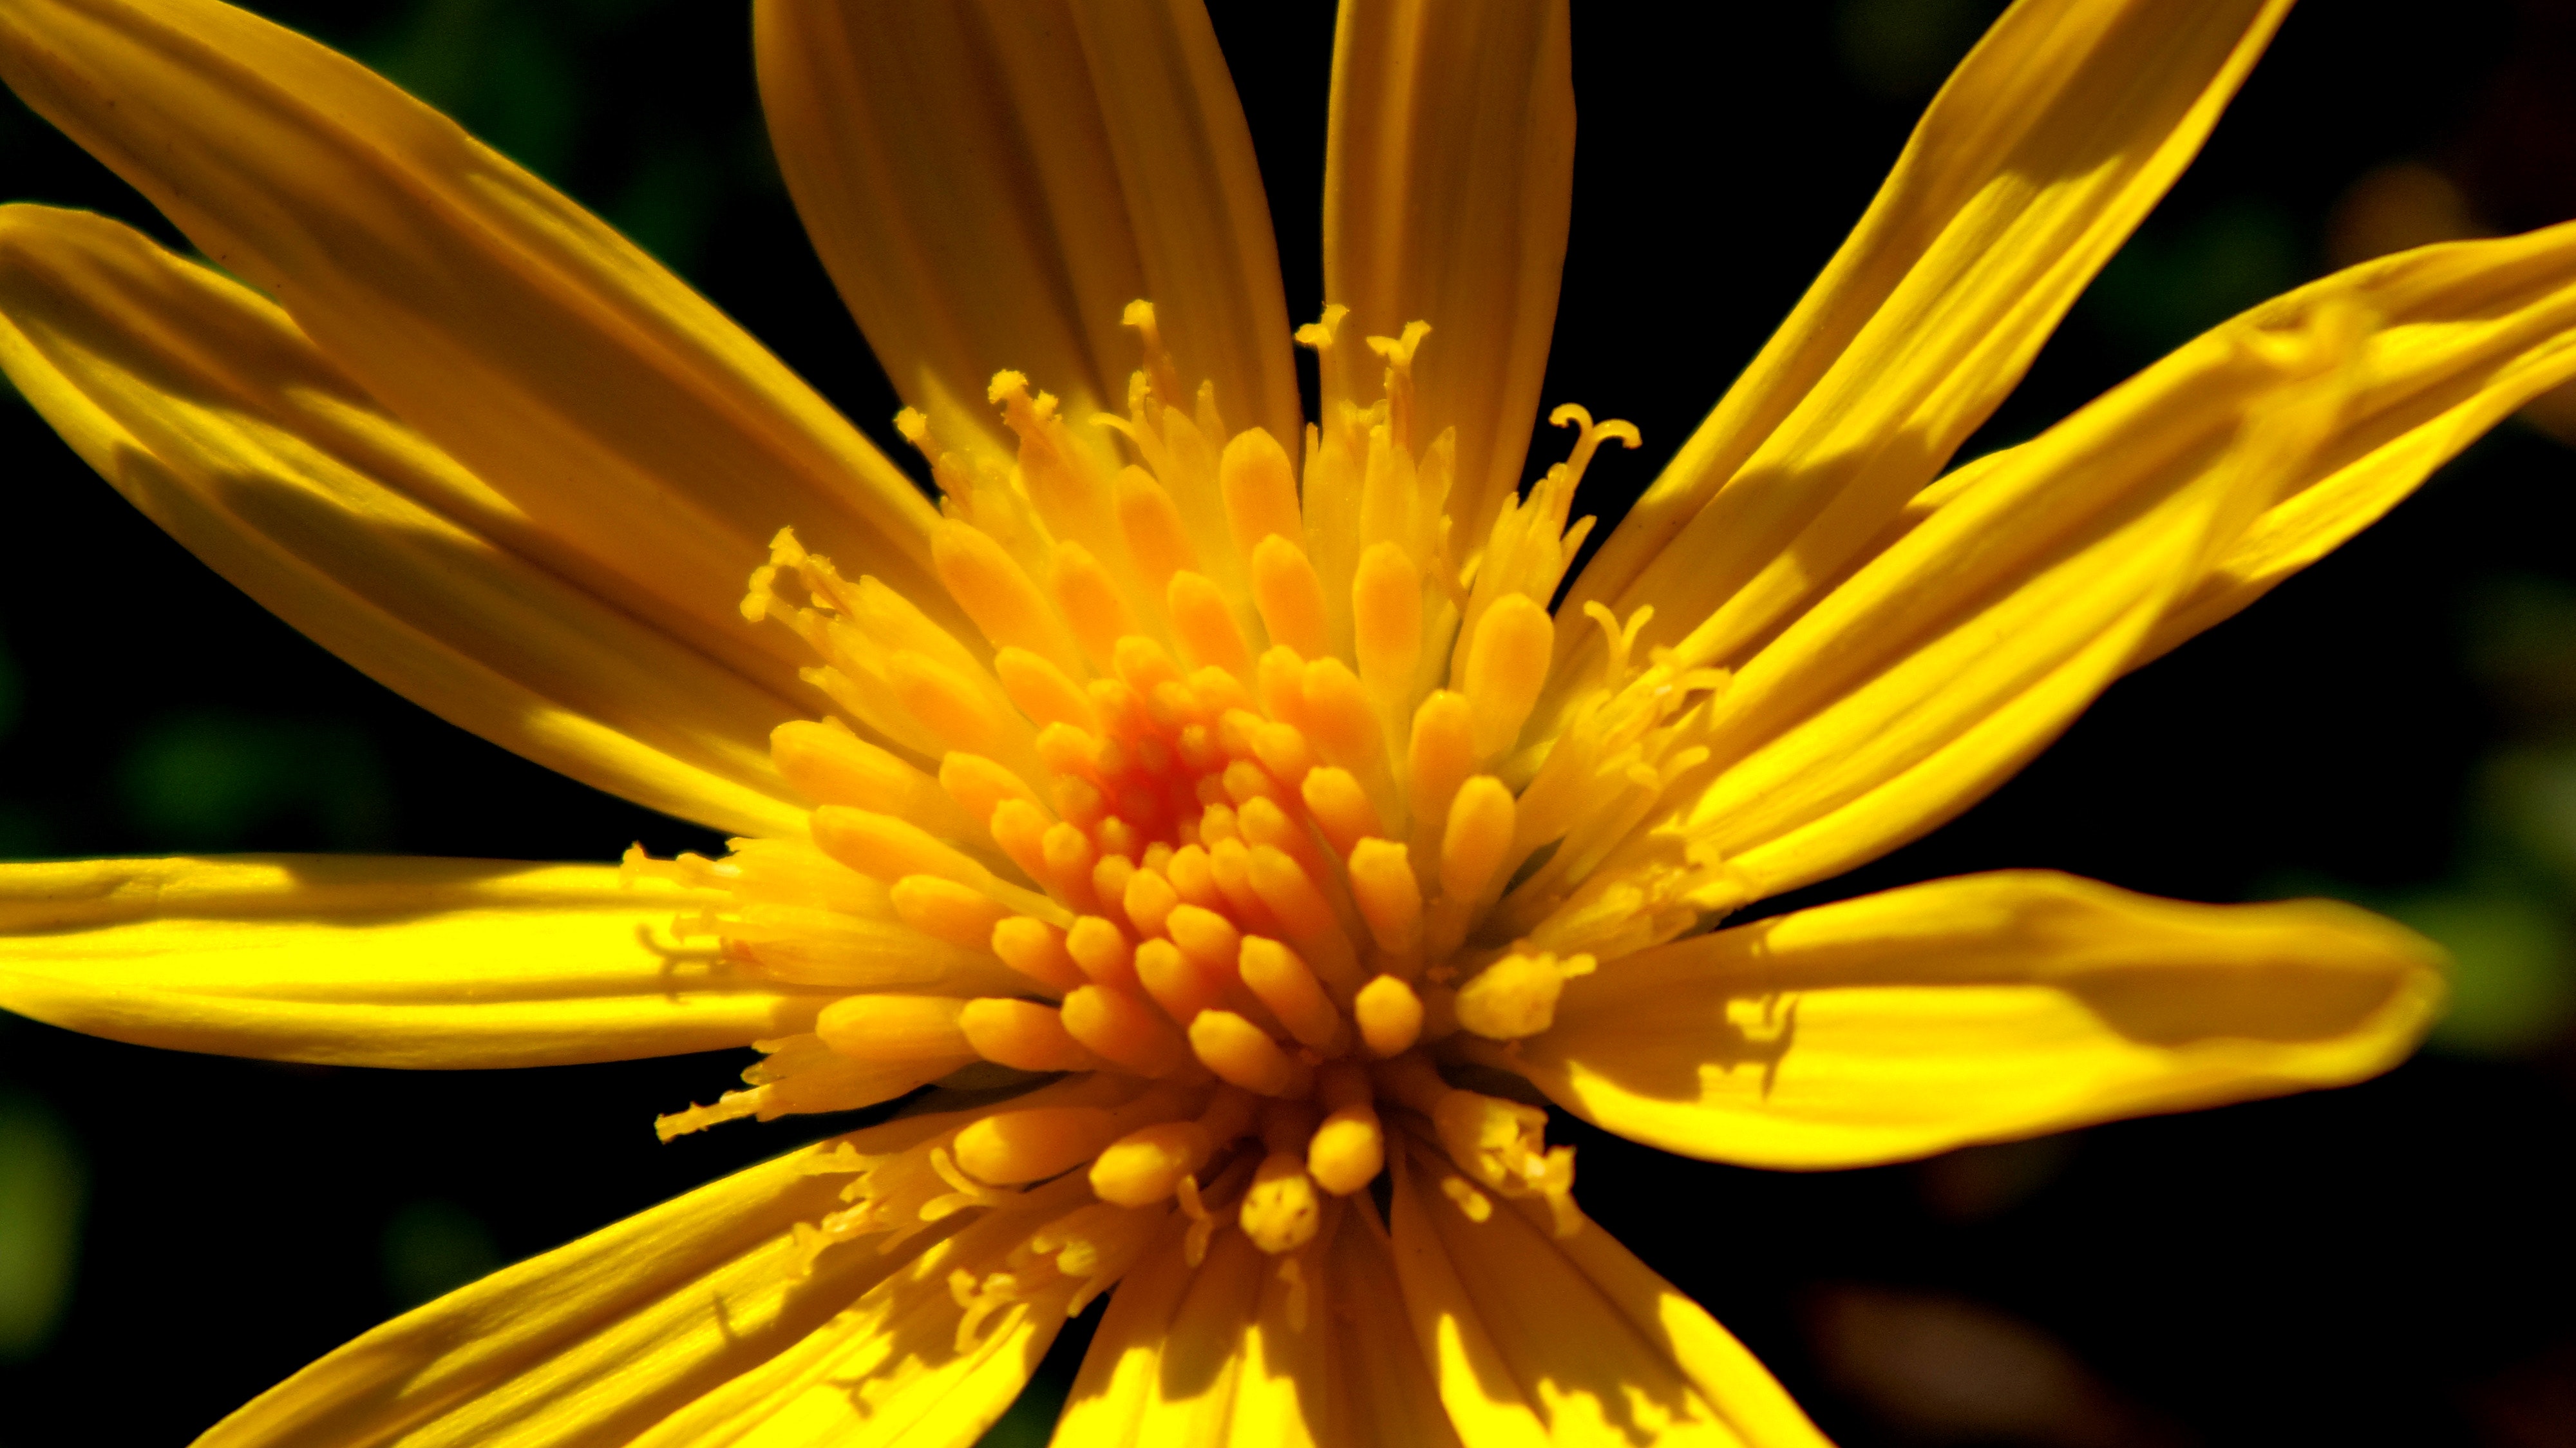
flower, flowering plant, yellow, Euryops pectinatus, plant, close up, macro photography, petal, dandelion, pollen, botany, gazania, daisy family, wildflower, photography, aster, annual plant, flatweed, perennial plant, english marigold, Forb